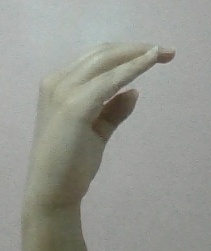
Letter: jeem